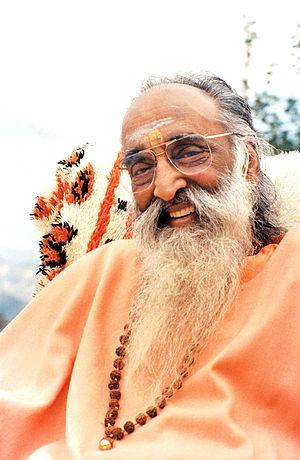
Portrait of Swami Chinmayananda
Swami Chinmayananda Sarasvati est un maître indien réputé, enseignant de l'Advaïta Vedānta, la pensée non-dualiste fondée sur les Upaniṣad, textes majeurs de l'hindouisme. Il est connu comme un grand commentateur des Ecritures de l'Inde : il a commenté en particulier la Bhagavad Gîtâ, les Upanishads et les œuvres de Adi Shankara. Ses commentaires se situent dans la tradition de Adi Shankara.